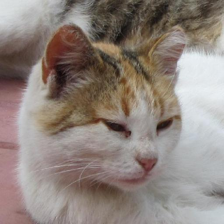
Label: animals